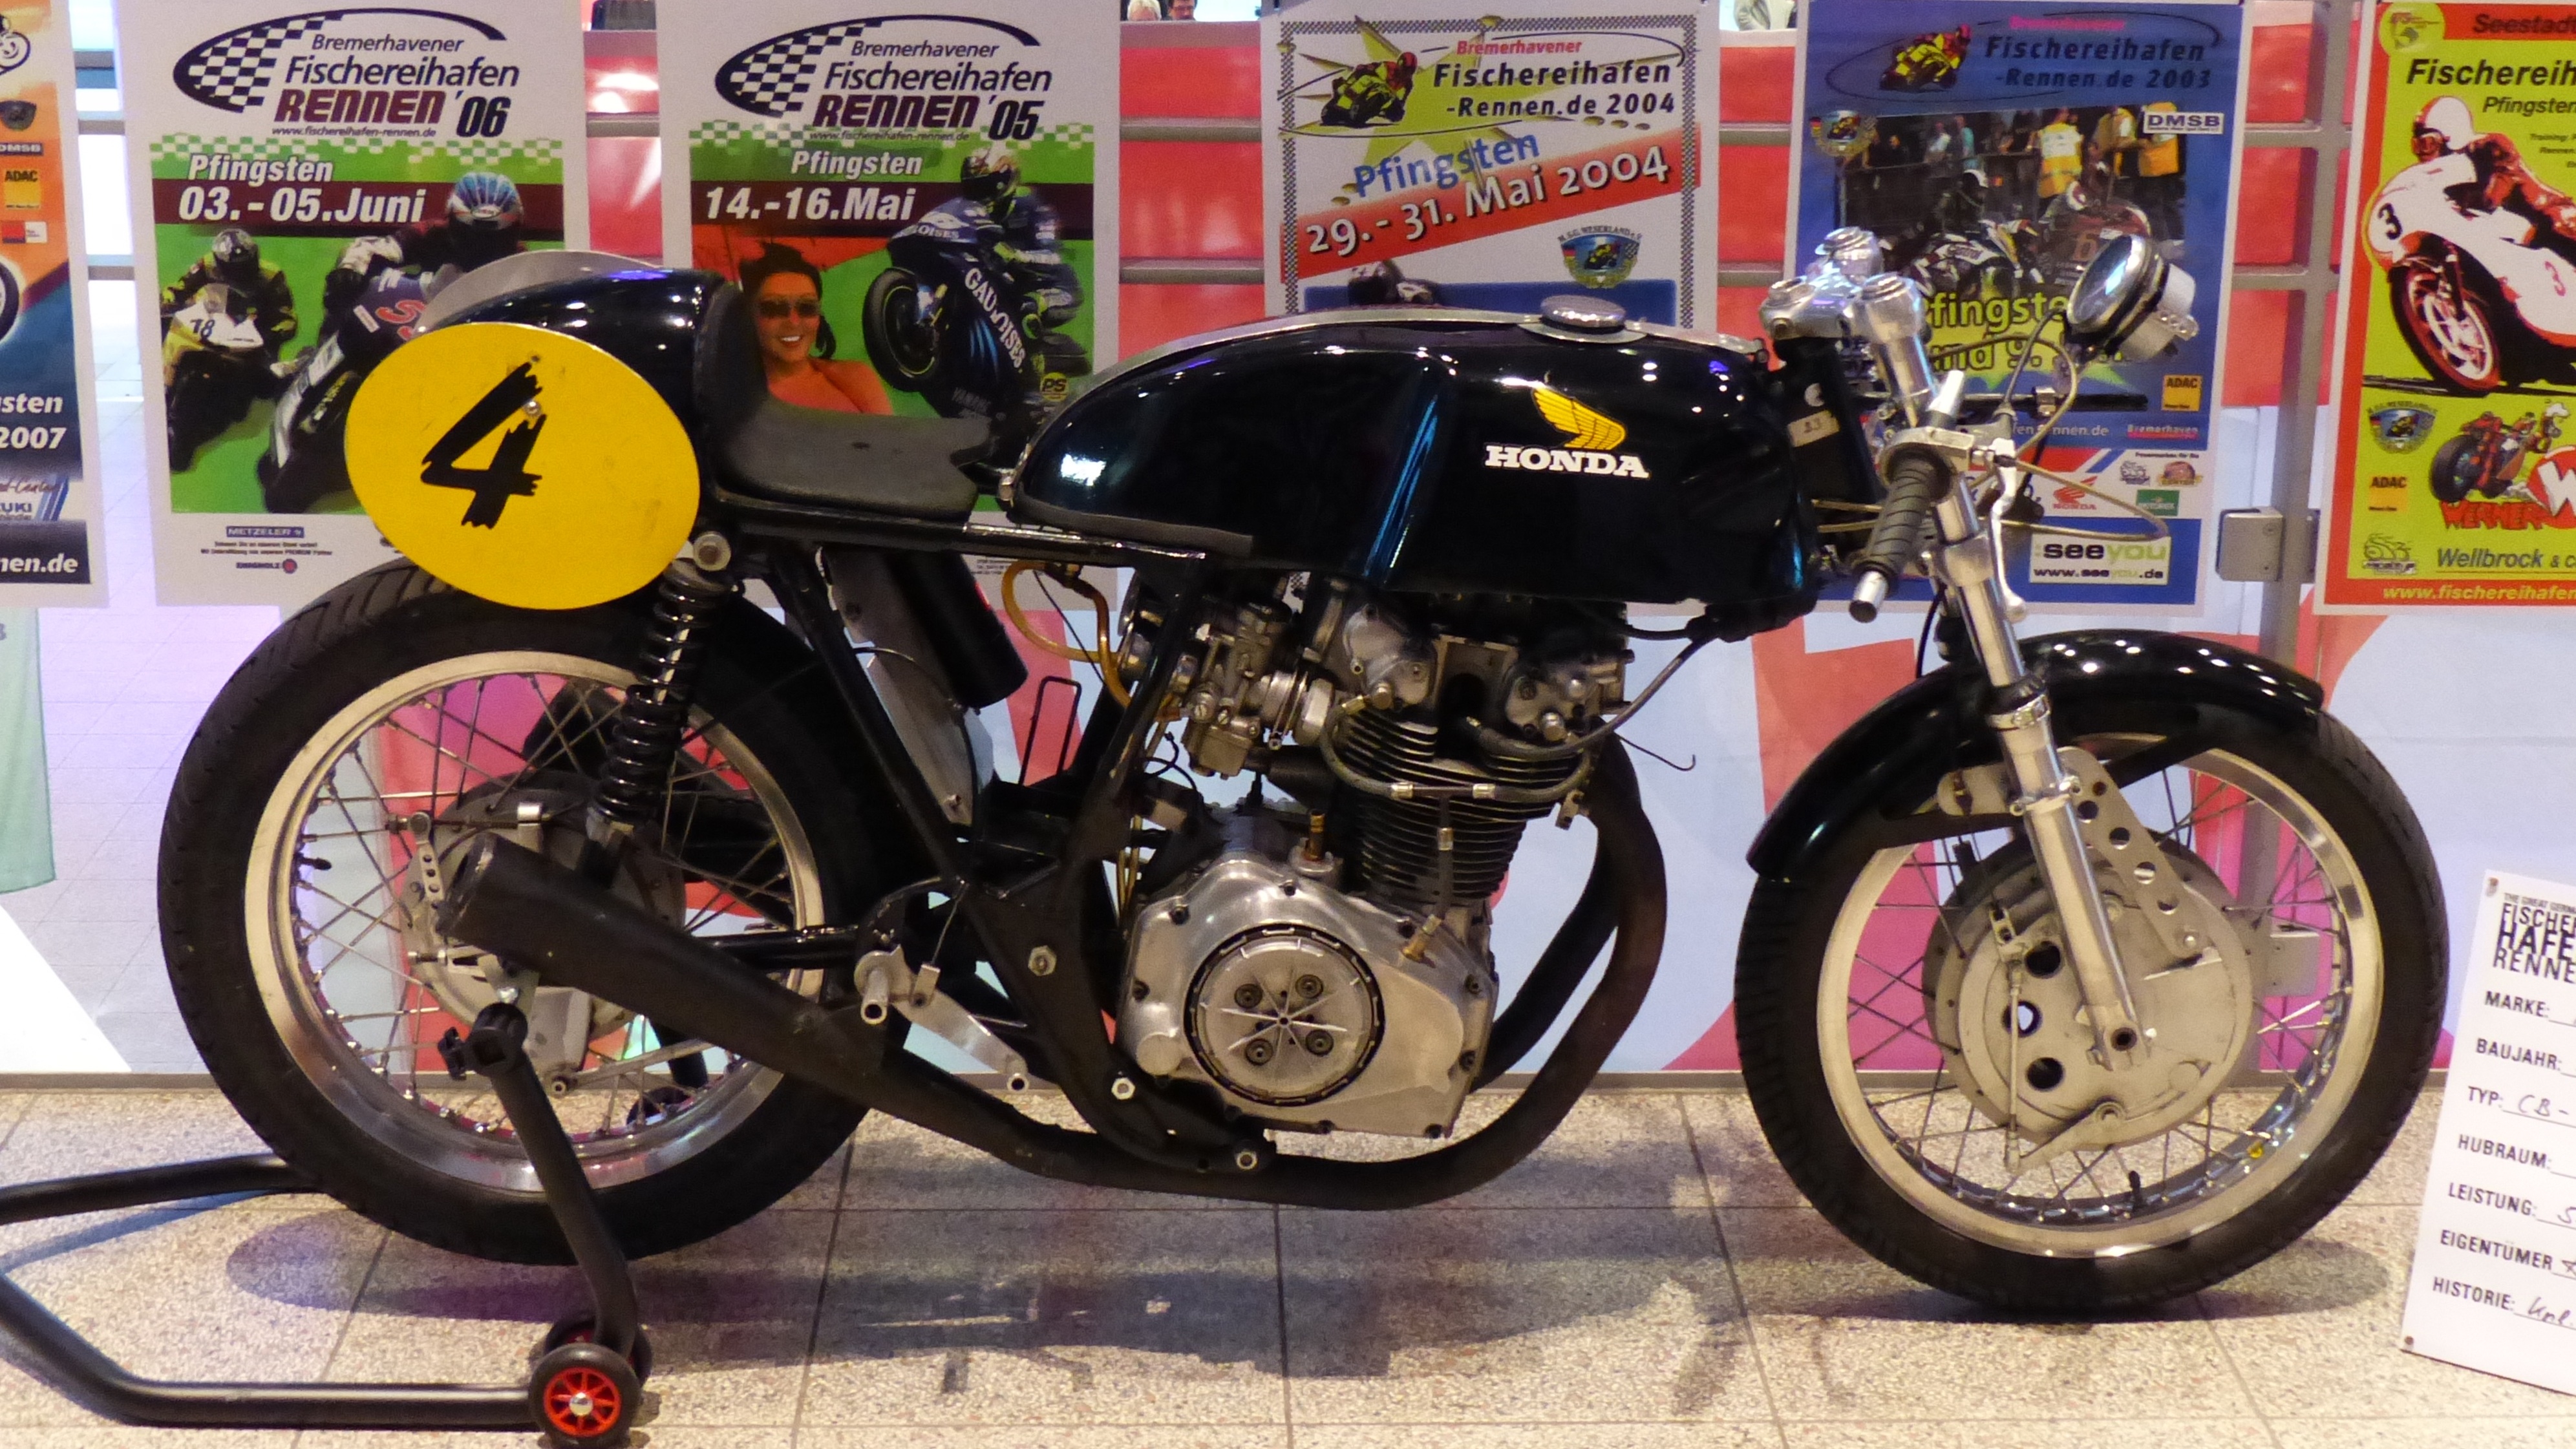
car, wheel, vehicle, motorcycle, racing, oldtimer, exhibition, fair, motorcycling, old motorcycle, automobile make